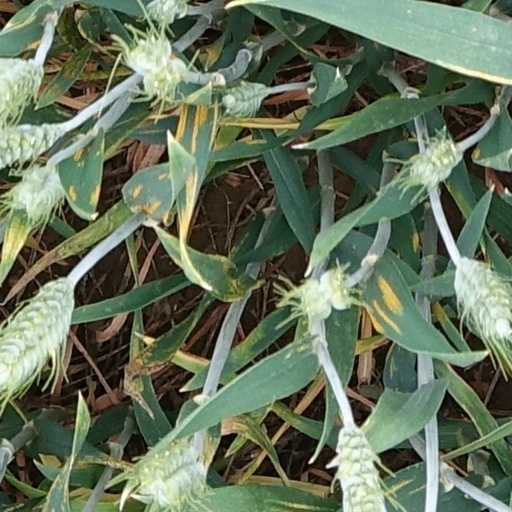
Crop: wheat